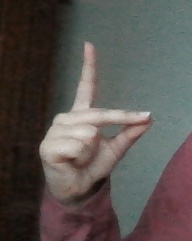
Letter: ta